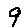
Label: 9